Katari Veera

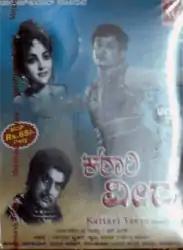

Katari Veera is a 1966 Indian Kannada-language swashbuckler film directed by Y. R. Swamy and produced by T. Vasanna and S. Heera. The film stars Dr. Rajkumar, Udaya Chandrika, Udaykumar, Narasimharaju, Balakrishna and Vanisri . This is the first Kannada film of actress Udaya Chandrika and was also the debut movie of Nagappa – who went on to become one of the popular villains of his time. The film has musical score by Upendra Kumar who also made his debut in Kannada movies through this movie.